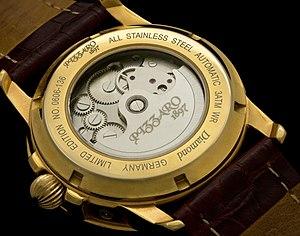
Une montre à remontage automatique est une montre mécanique dont le remontage s'effectue grâce à un mécanisme qui permet de réarmer le ressort du barillet durant le port de la montre. Ainsi les mouvements effectués par le porteur emmagasinent de l'énergie qui active le mouvement de la montre. Une montre automatique dispose d'une réserve de marche, variable selon les modèles, avant de s'arrêter. Les personnes qui désirent conserver plusieurs montres en fonctionnement sans avoir à les porter peuvent faire usage d'un tourne-montre.